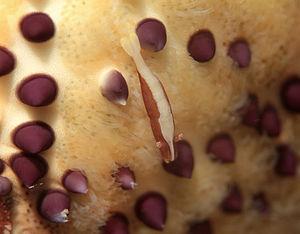
Crevette des astéries (Periclimenes soror) sur une étoile de mer Culcita schmideliana à la Réunion.
Les Valvatida constituent un ordre d'étoiles de mer.
La Crevette des astérides est une espèce de crevettes de la famille des Palaemonidae.
L'étoile-coussin est une espèce d'étoiles de mer tropicale de la famille des Oreasteridae. Elle se rencontre dans l'océan Indien.
Les étoiles de mer ou Astéries forment une classe d'échinodermes, des animaux marins caractérisés par une silhouette rayonnante et un squelette calcaire formé de pièces articulées. On en dénombre au moins 1 500 espèces réparties dans plus de trente familles vivant dans tous les océans.